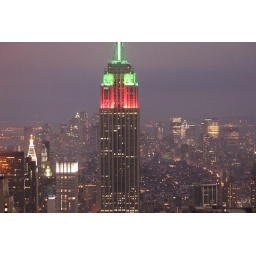
The Empire State Building in red and green for the Christmas holidays